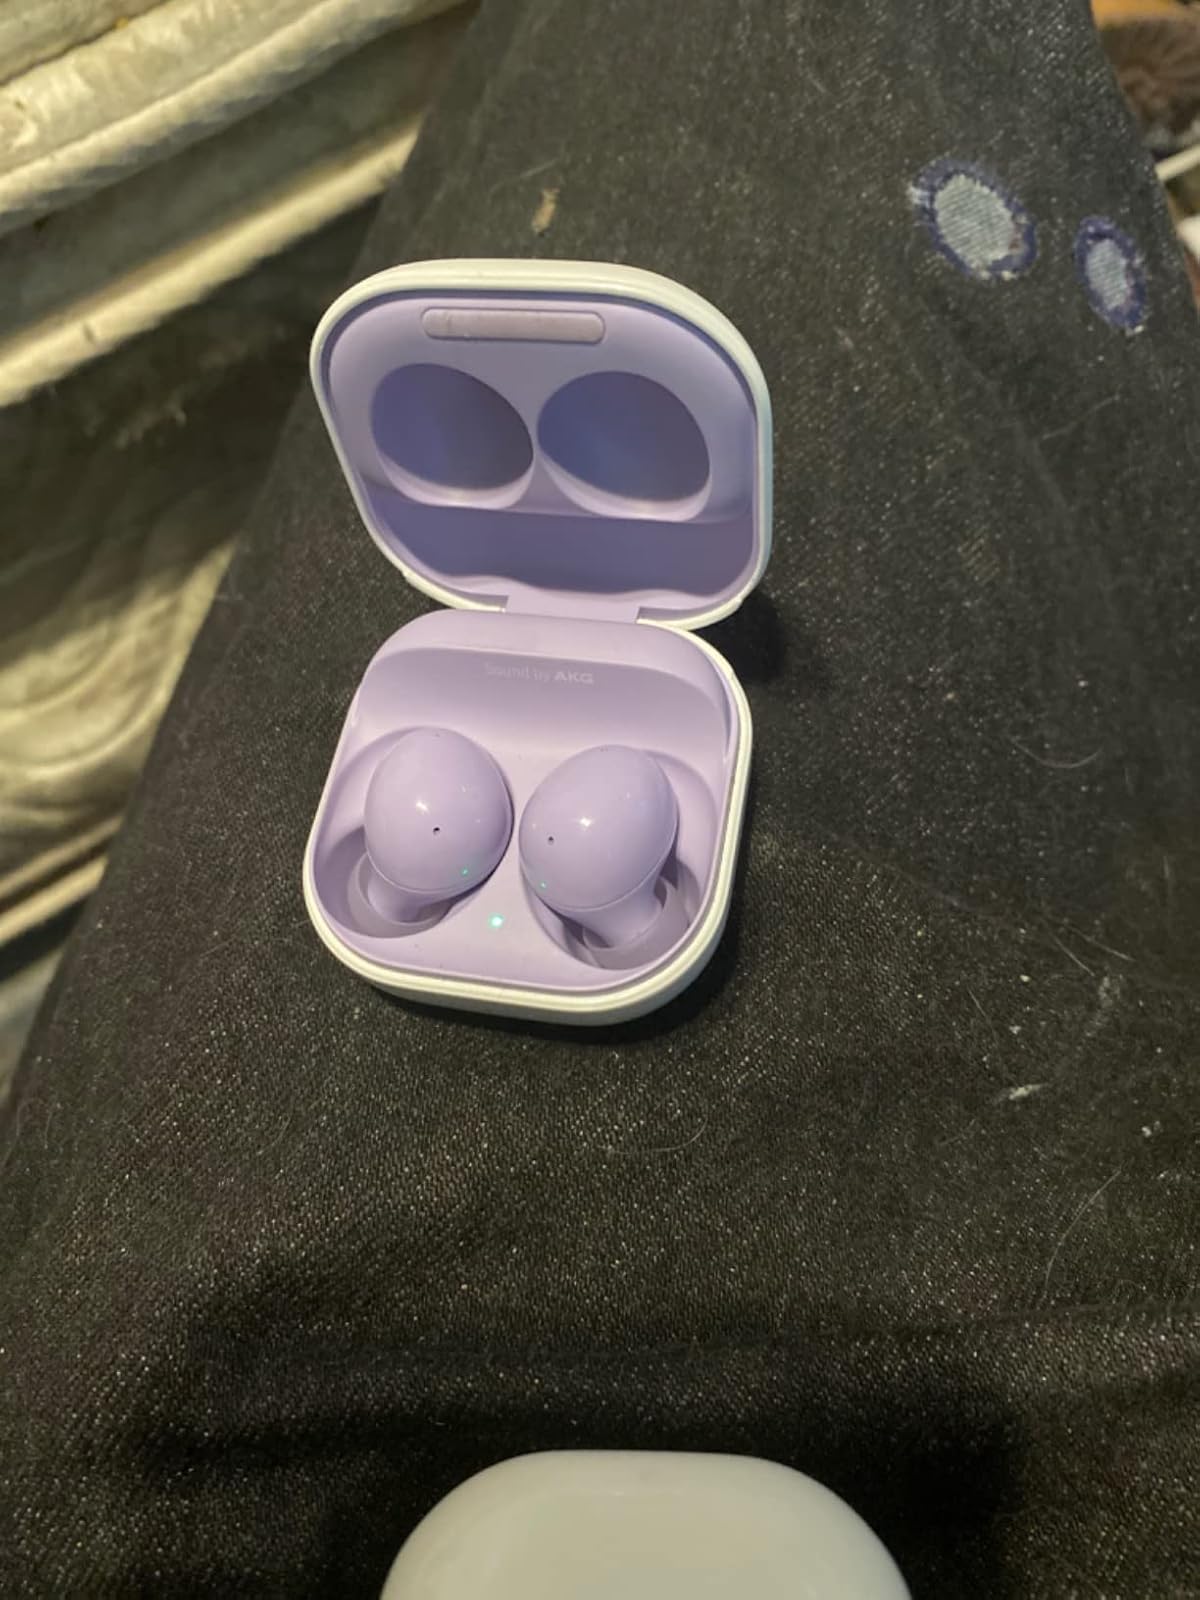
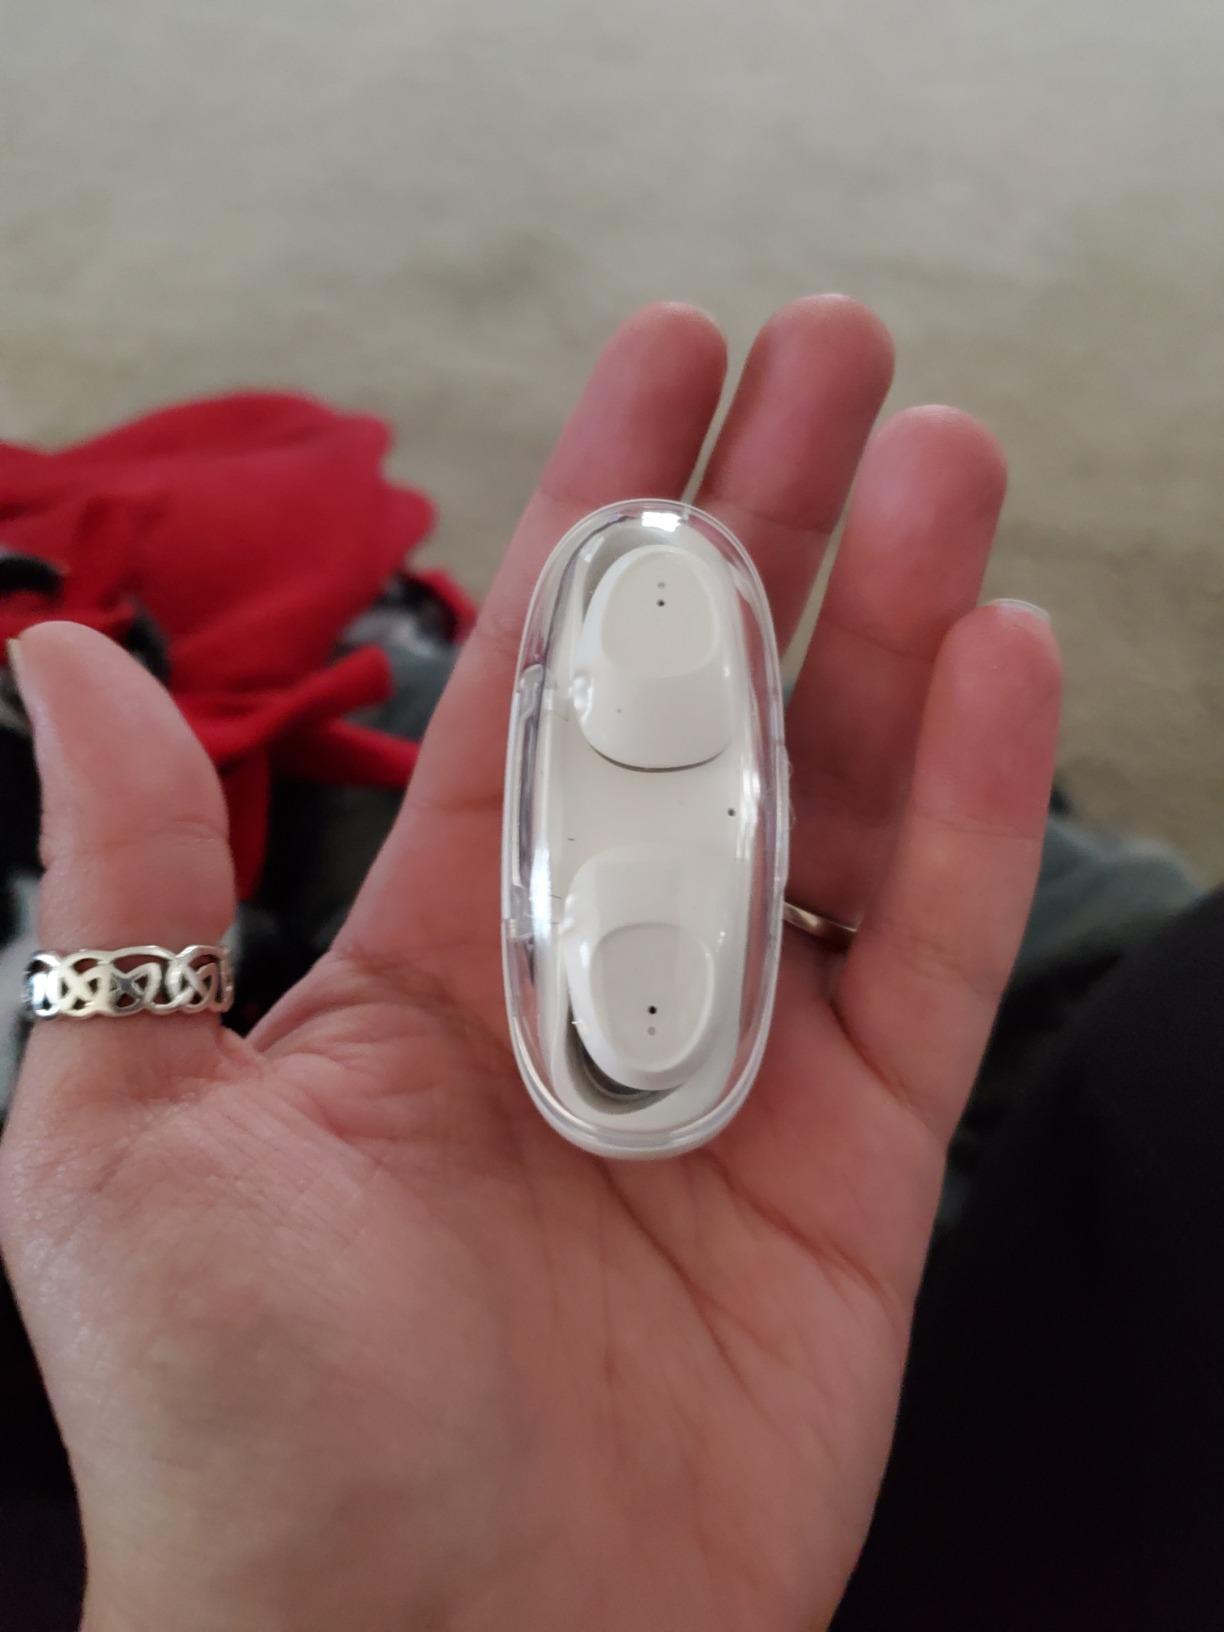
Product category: earbuds
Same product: no